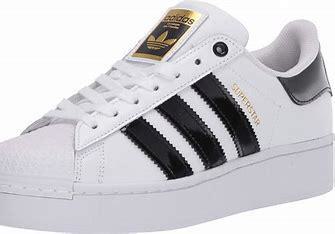
Brand: adidas
Model: originals Adidas Originals Superstar